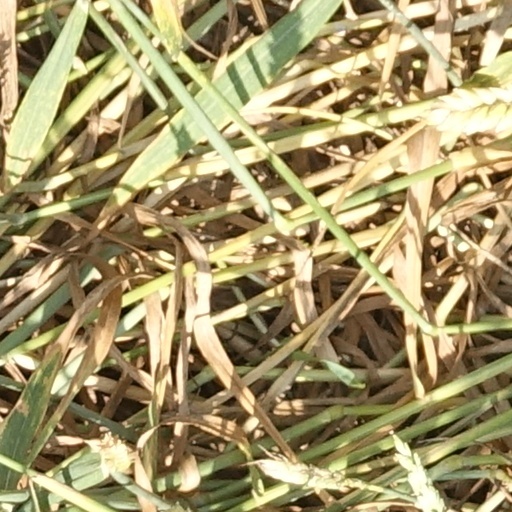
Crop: wheat